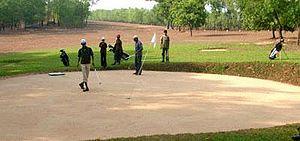
Mangalore, officiellement connu sous le nom de Mangaluru, est la principale ville portuaire du district Dashina du Kannada dans l'État du Karnataka en Inde du Sud. La ville est située à environ 352 km à l'ouest de Bangalore, la capitale de l'État du Karnataka, entre la mer d'Arabie et la chaîne de montagnes des Ghats occidentaux.